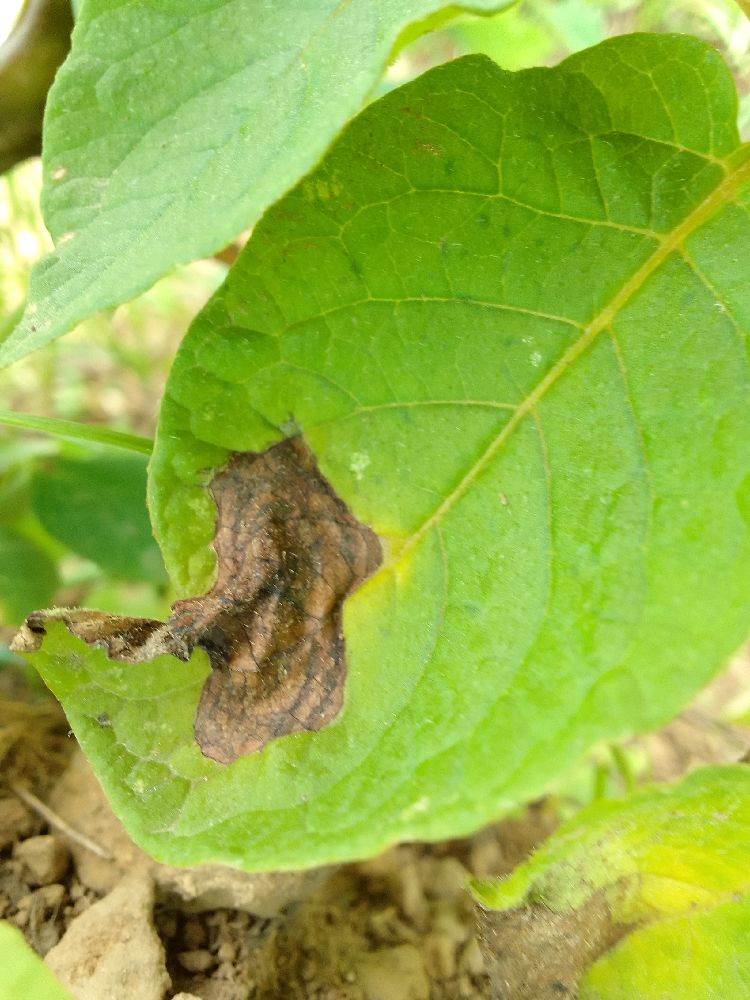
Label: Late blight